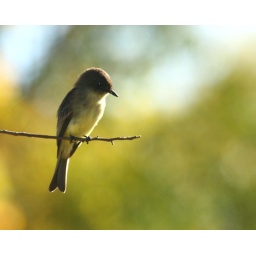
Found this little guy on my weekend bird walk at the Mansfield pump houses on the Fenton River in Mansfield CT, USA